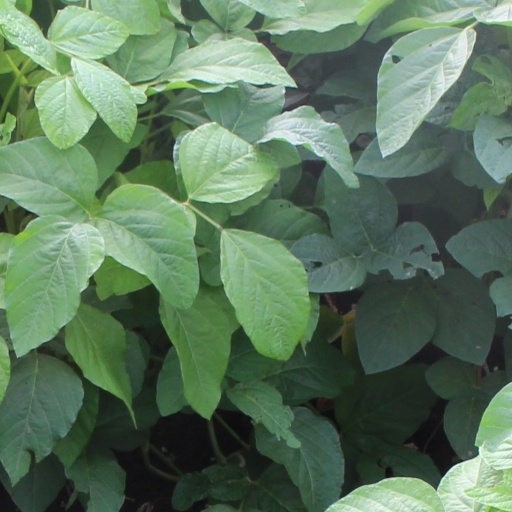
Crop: soybean